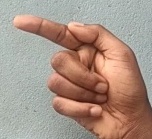
ASL sign: G